Taylor Lytle

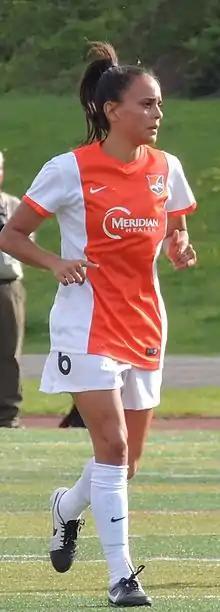
Lytle playing for Sky Blue FC in 2015

Taylor Marie Lytle (born March 31, 1989) is a former professional soccer player who last played as a midfielder for Utah Royals FC of the National Women's Soccer League (NWSL).